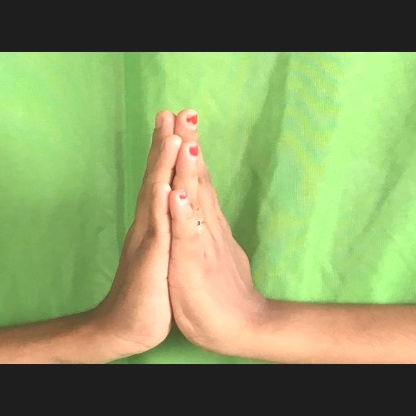
Mudra: Anjali